Lees Hotel

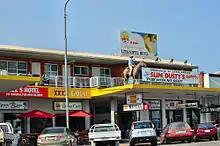
Lees Hotel, Ingham, is recognised as standing on the site of the original Pub With No Beer, made famous by Slim Dusty's song.

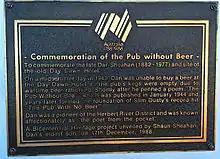
A Queensland Government commemorative plaque was erected on the site of the Day Dawn Hotel in 1986.

Lees Hotel in Ingham, Queensland, a Queensland icon, is recognised as the standing on the site of official "Pub with No Beer" made famous by Slim Dusty's song "A Pub with No Beer".